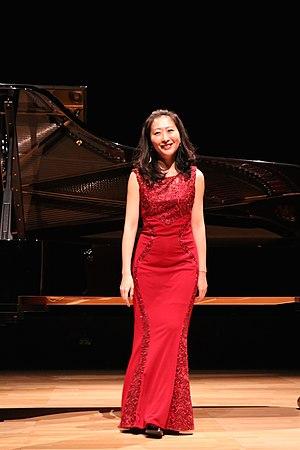
Etsuko Hirose à La Folle Journée 2018 (Nantes)
Etsuko Hirose, née en 1979 à Nagoya, est une pianiste japonaise.